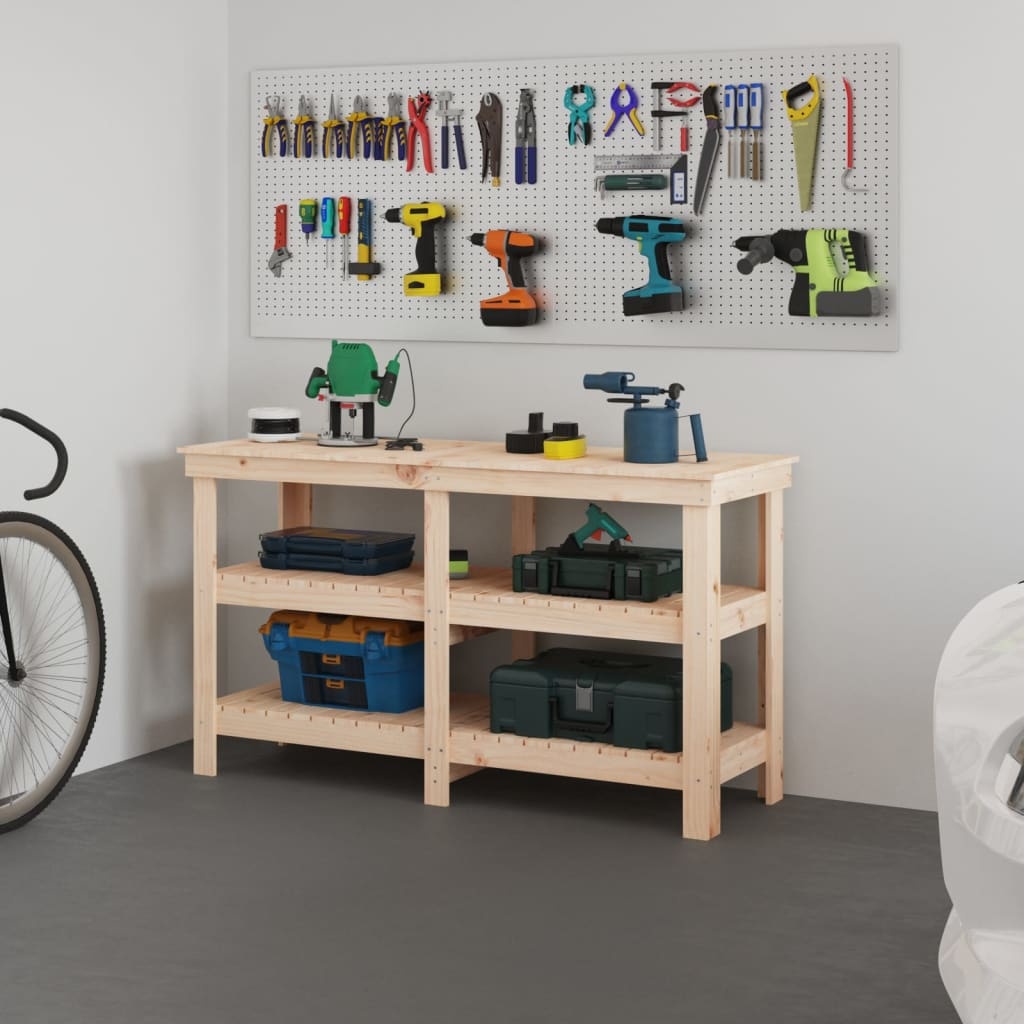
Werkbank 142,5x50x80 cm massief grenenhout
Deze houten werkbank vormt een praktische aanvulling op je woonruimte. Massief grenenhout: massief grenenhout is een prachtig, natuurlijk materiaal. Grenenhout heeft rechte nerven en de noesten geven het een kenmerkende, rustieke uitstraling. Voldoende opbergruimte: deze werktafel met schappen biedt veel opbergruimte om je spullen goed georganiseerd en binnen handbereik te houden. Stabiel frame: het houten frame biedt stevigheid en stabiliteit. Waarschuwing: Om kantelen te voorkomen moet dit product met bevestigingsmaterialen aan de muur gemonteerd worden (niet inbegrepen). Opmerking: Bij elk product wordt een montagehandleiding in de doos geleverd, voor eenvoudige montage. Materiaal: massief grenenhout (onbehandeld) Afmetingen: 142,5 x 50 x 80 cm (B x D x H) Legal Documents: Meer informatie over hoe je het kantelen van meubelen kunt voorkomen, vind je hier
Brand: vidaXL
Category: Hardware > Hardware Accessories > Tool Storage & Organization > Work Benches > Stationary Work Benches